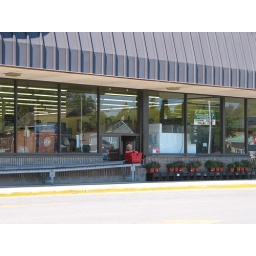
(3 of 6) The boy in the car order tub pops through the parcel pickup window.